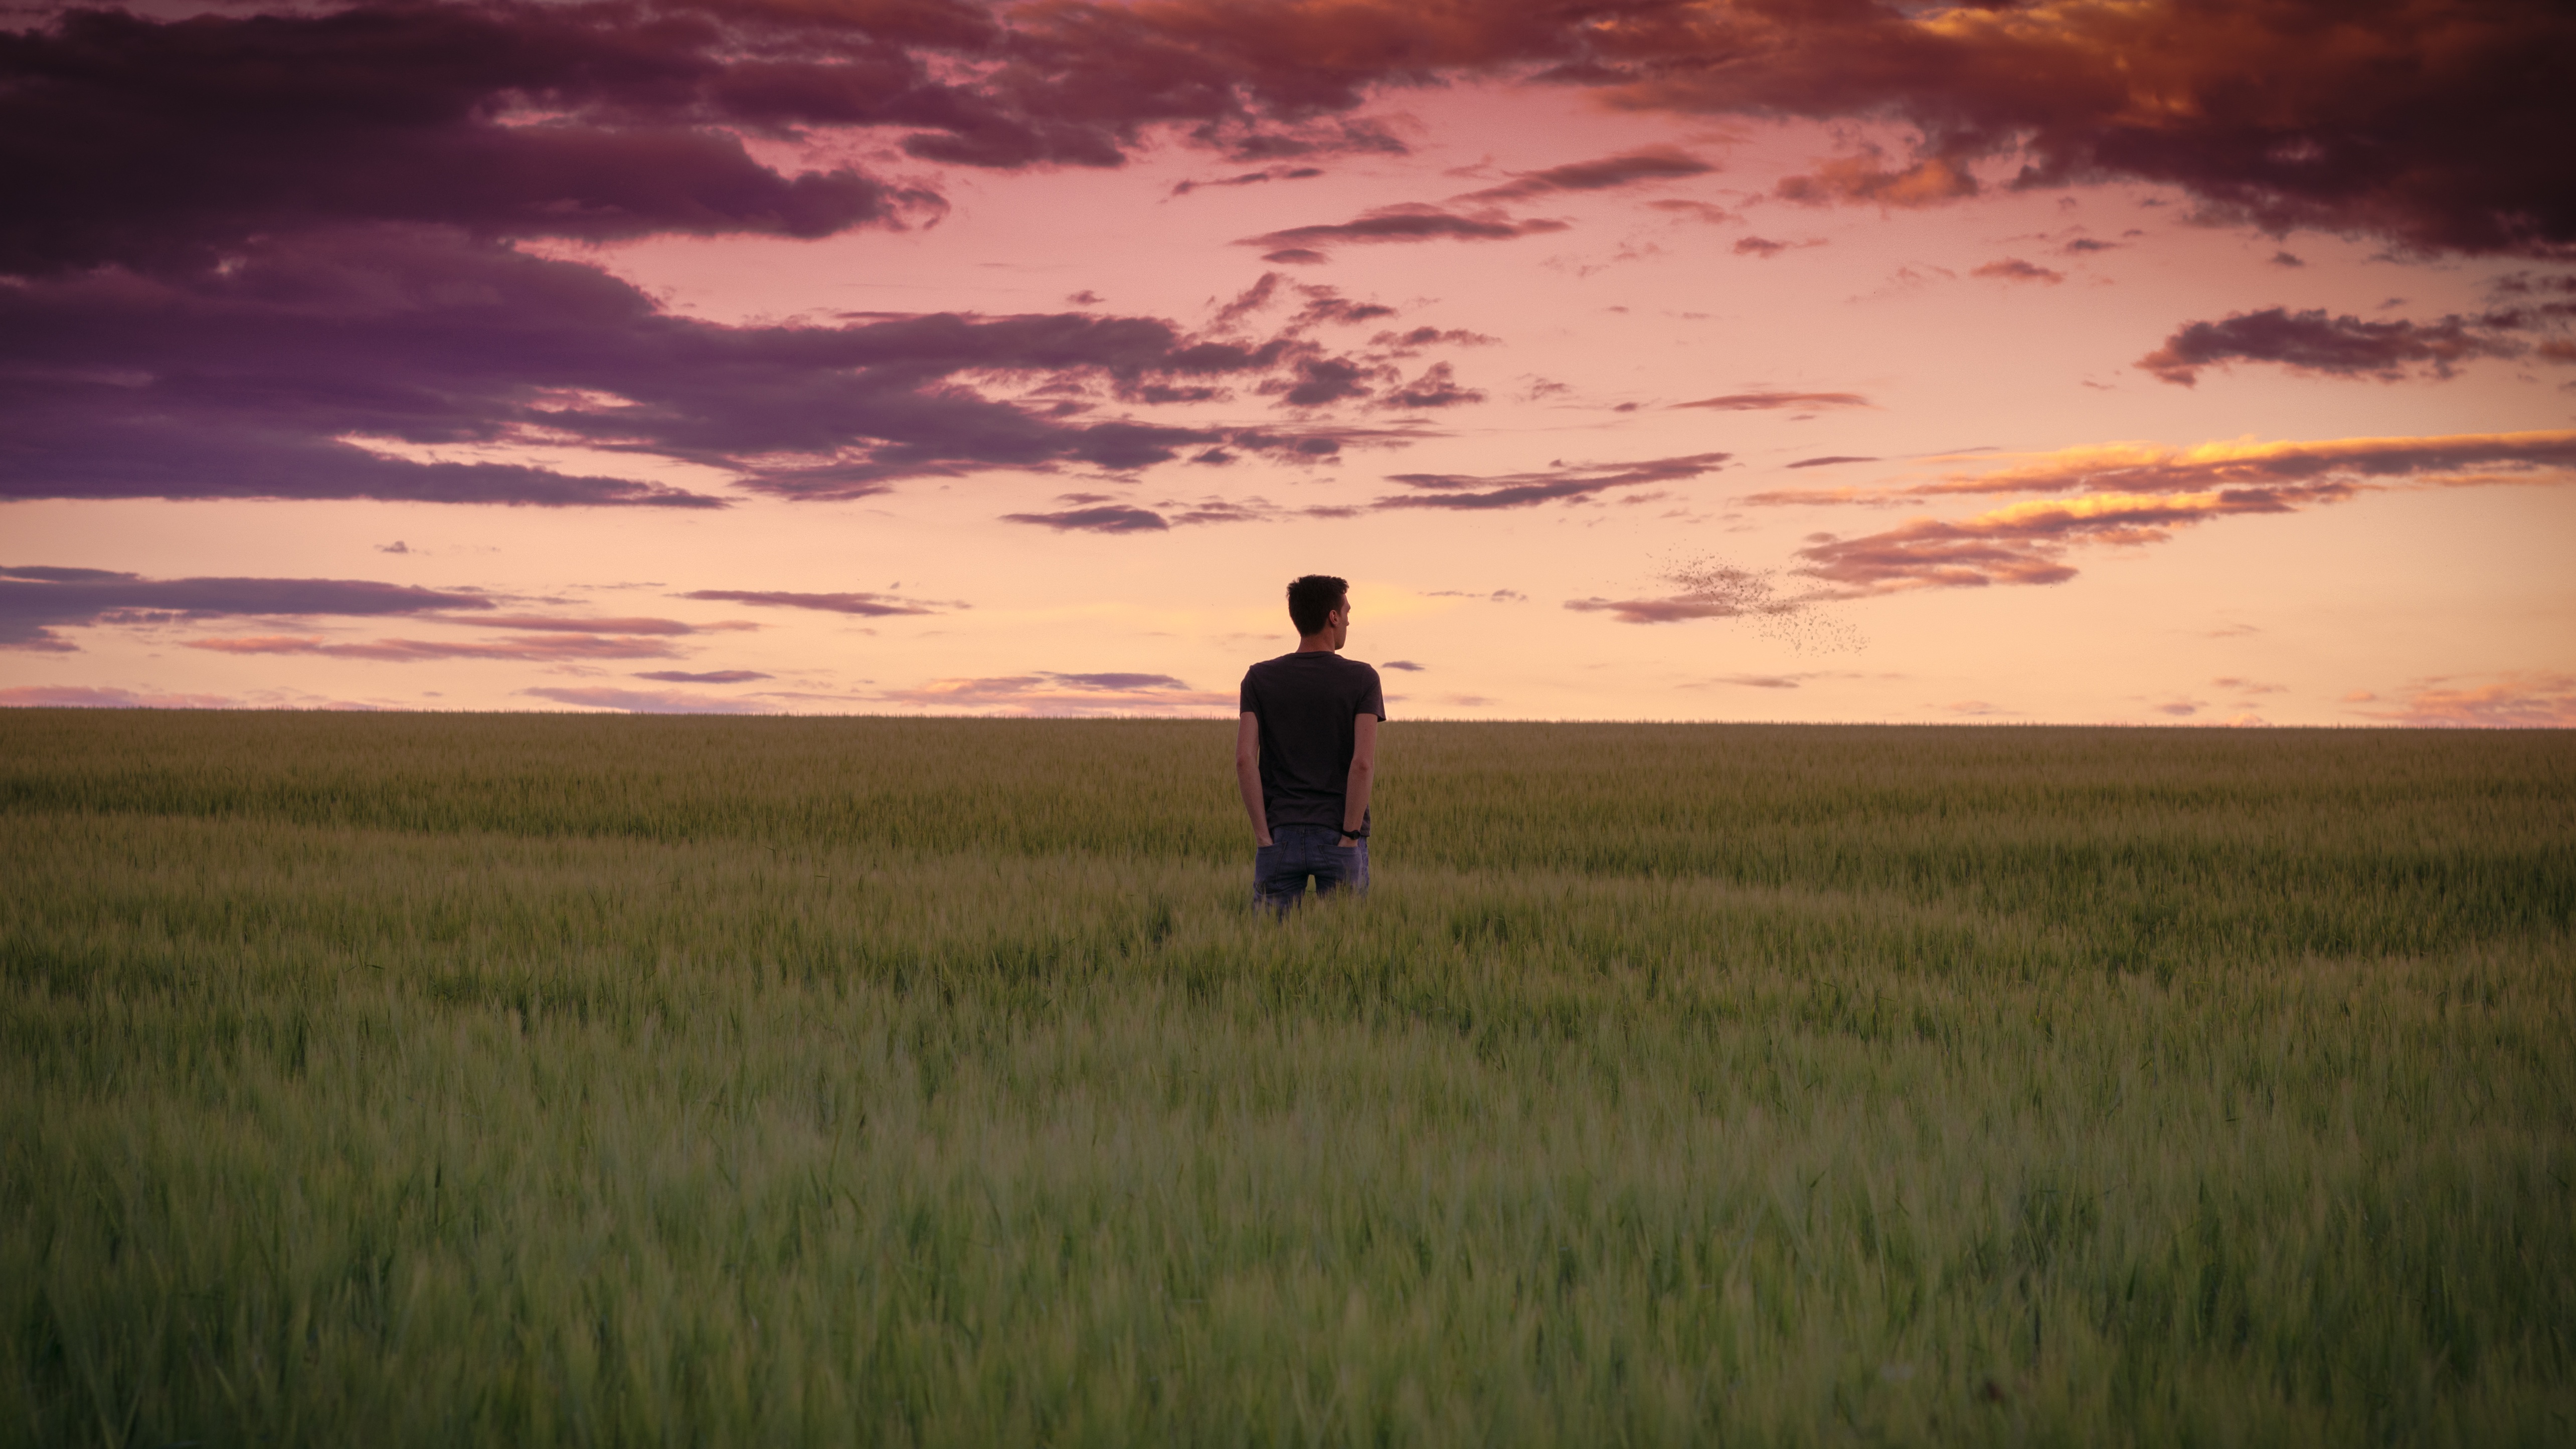
grass, horizon, cloud, sky, sunrise, sunset, field, meadow, prairie, morning, dawn, dusk, evening, agriculture, plain, grassland, steppe, rural area, natural environment, grass family